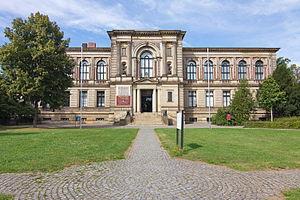
La Herzog August Bibliothek est une bibliothèque patrimoniale située à Wolfenbüttel, Basse-Saxe, en Allemagne. Fondée en 1572 par le duc Jules de Brunswick-Wolfenbüttel, c'est l'une des plus anciennes bibliothèques au monde.